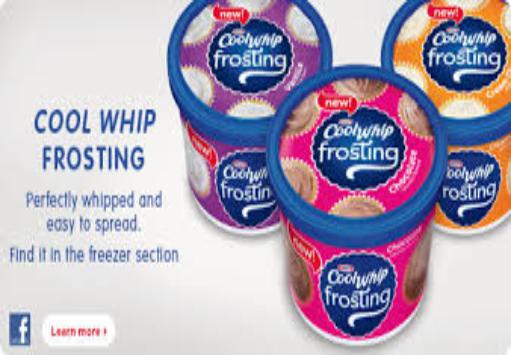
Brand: Cool Whip
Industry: Food